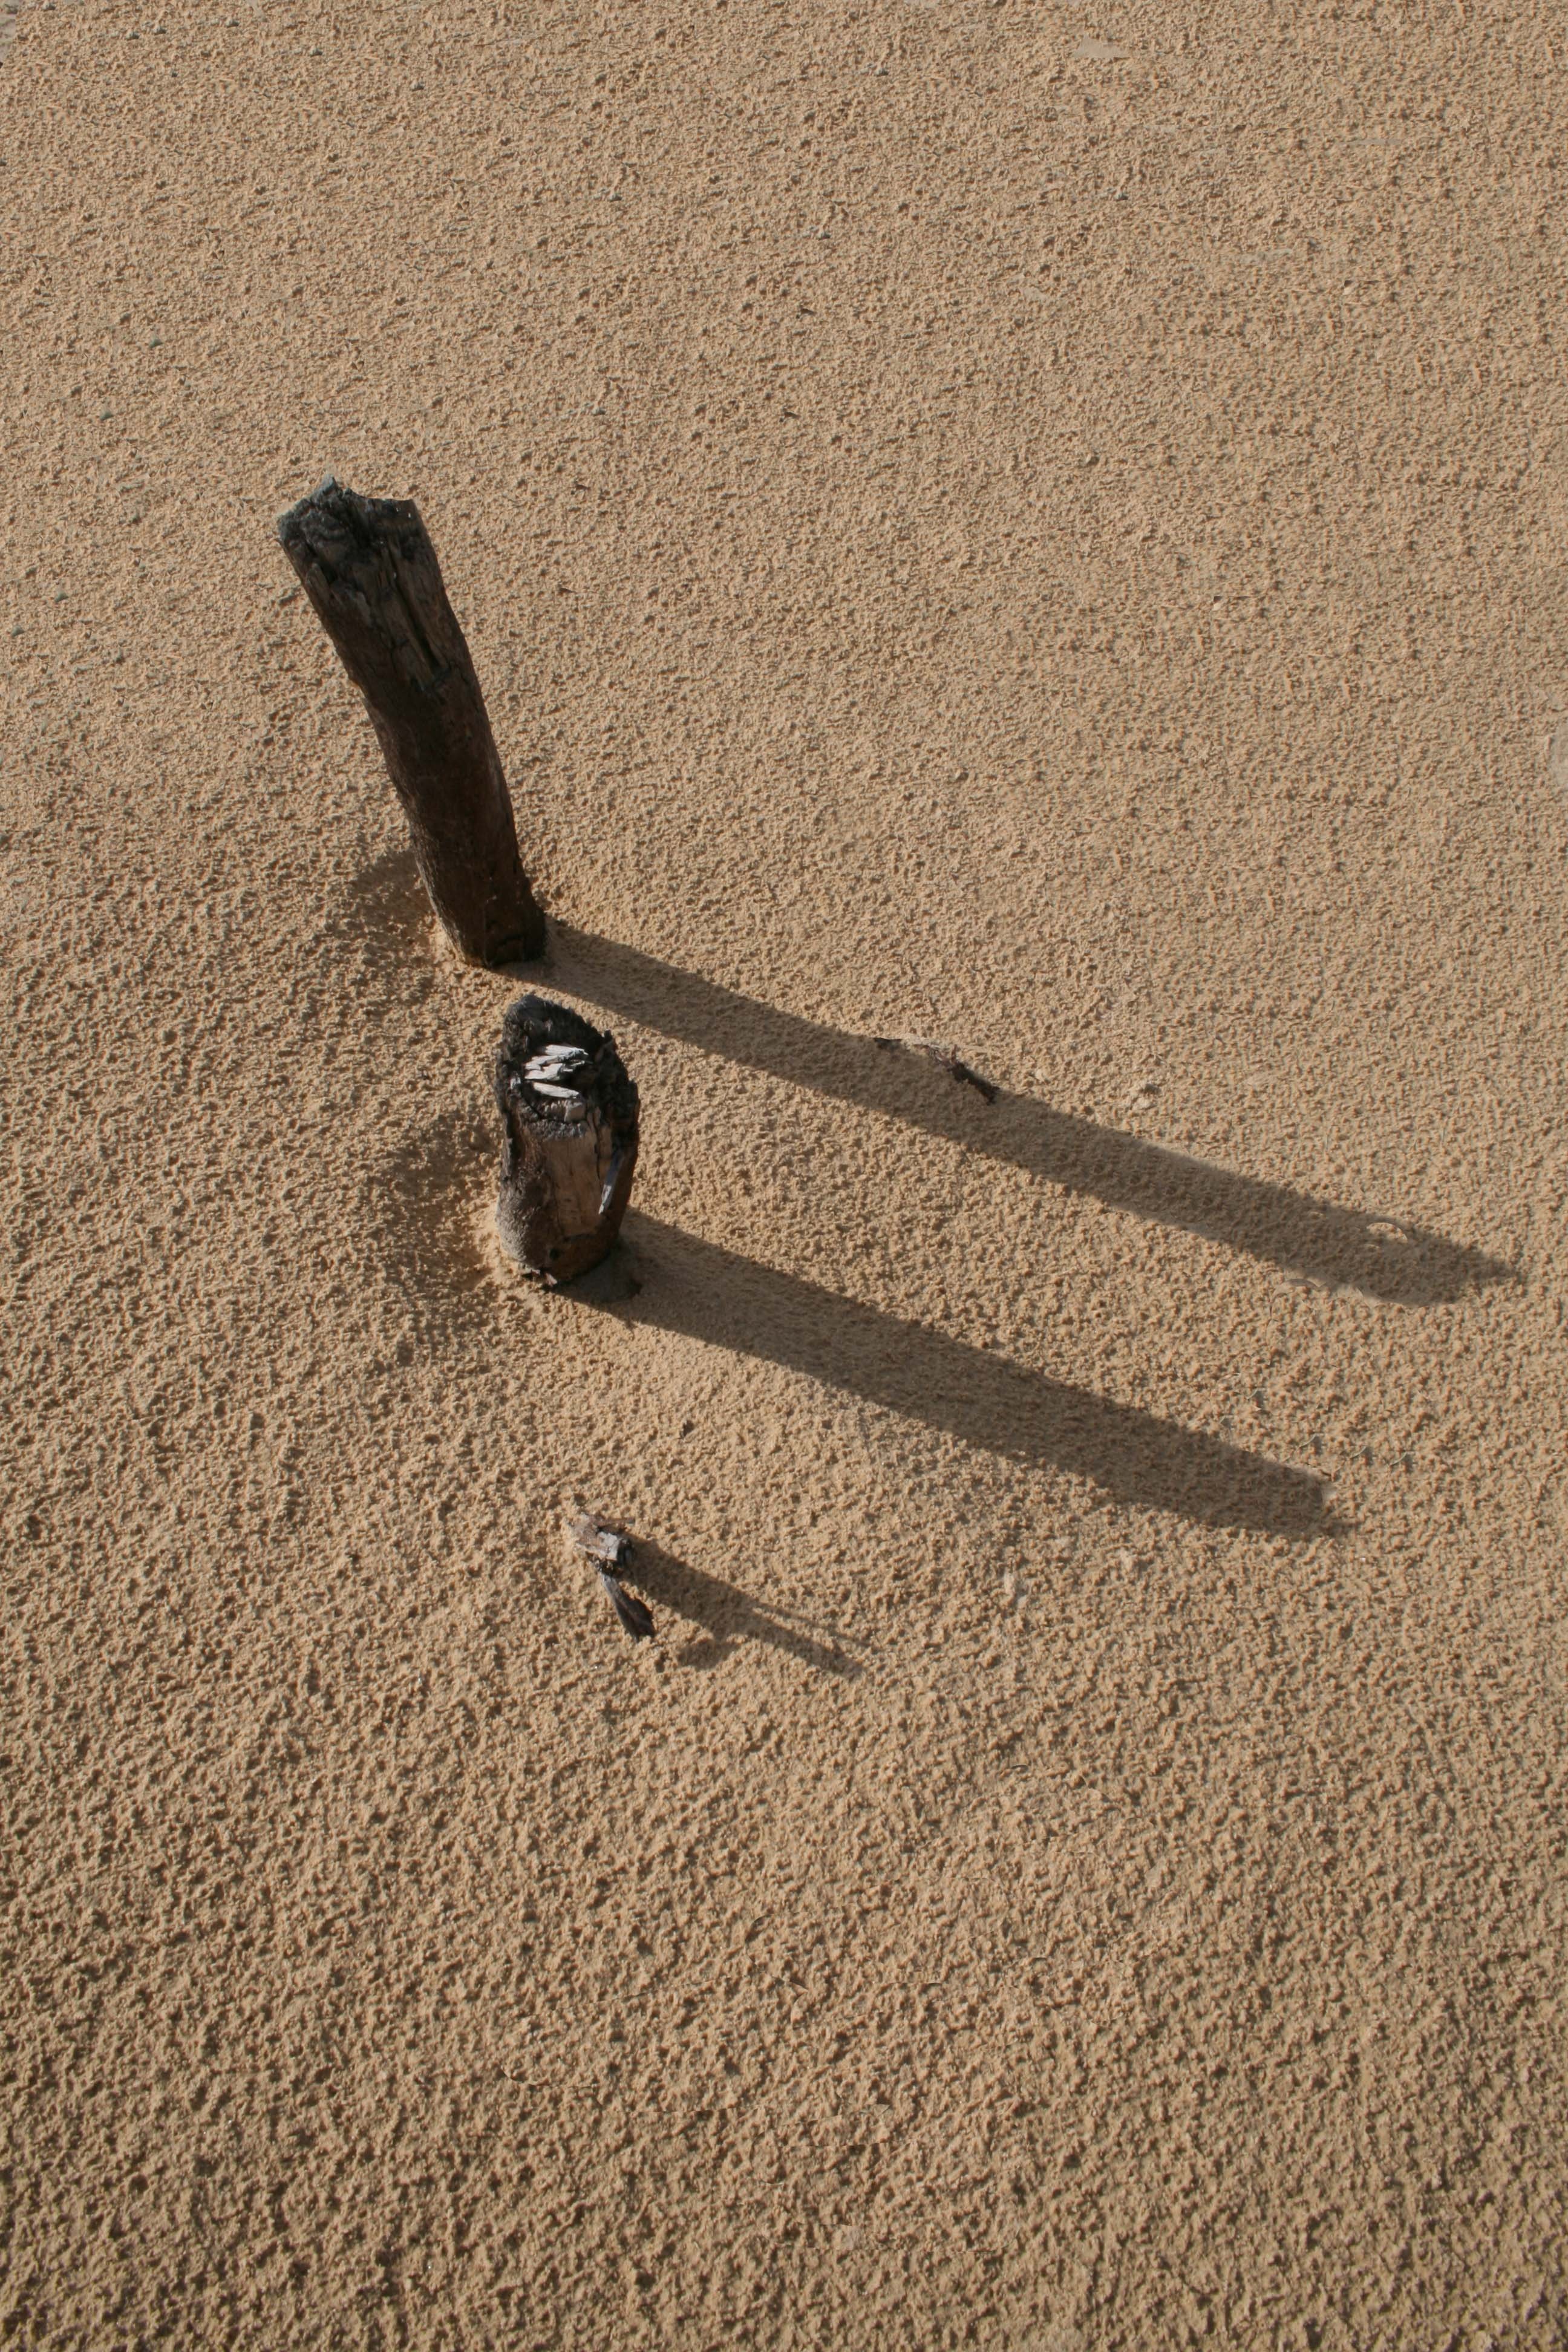
nature, sand, wood, dune, floor, asphalt, line, shadow, soil, material, flooring, road surface, sen